Frank Boucher (ice hockey coach)

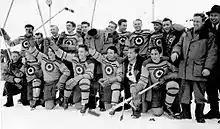
Black and white photo of a team hockey players holding their sticks in the air and dressed in jerseys adorned with the Royal Canadian Air Force logo

Sgt. Frank Boucher ( – December 4, 2003) was a Canadian ice hockey coach and Royal Canadian Air Force (RCAF) non-commissioned officer. He served as the head coach of the Ottawa RCAF Flyers which represented the Canadian national hockey team in ice hockey at the 1948 Winter Olympics. Despite two lopsided losses in exhibition games before the Olympics, Canadian Amateur Hockey Association vice-president Norman Dawe held an emergency meeting and retained Boucher as coach, and agreed to bolster the team from the best available players. The Flyers went on the win the gold medal for Canada. The 1948 team was honoured by the Canadian Forces in 2001, when selected as Canada's greatest military athletes of the 20th century.